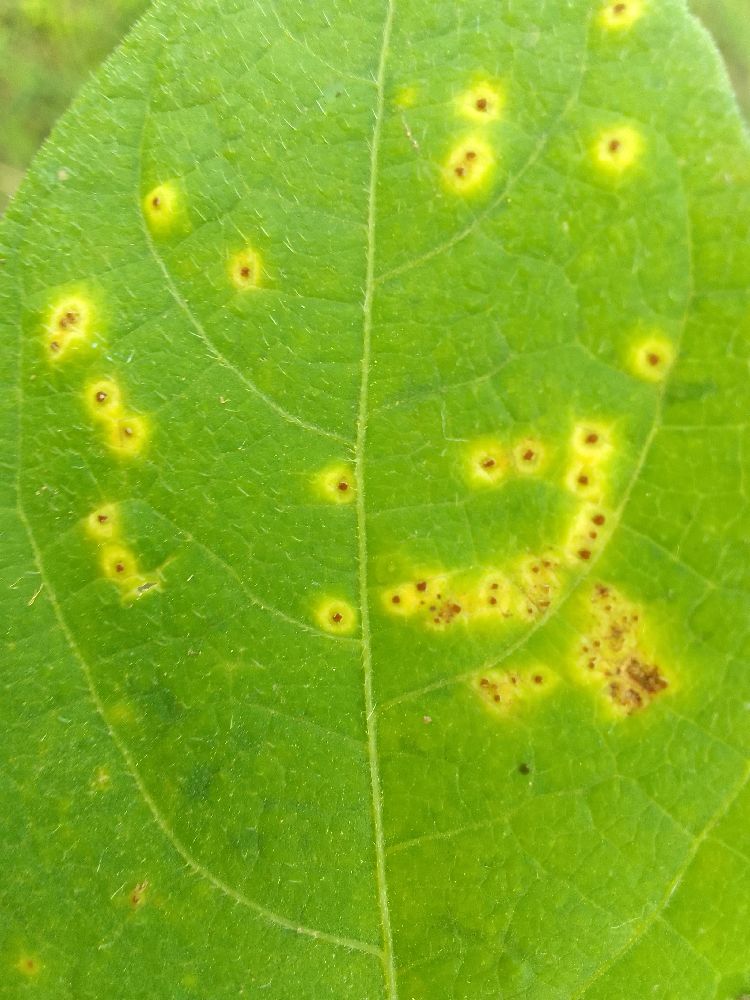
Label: rust